Anette Reuterskiöld

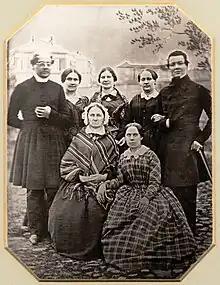
Anette Reuterskiöld with the Runebergs and their friends (third from the left in the top row). Image from the image collection of the SKS Runeberg library.

Anna Beata Sofia "Anette" Reuterskiöld (16 April 1804 – 25 December 1880) was a Finnish writer and socialite.